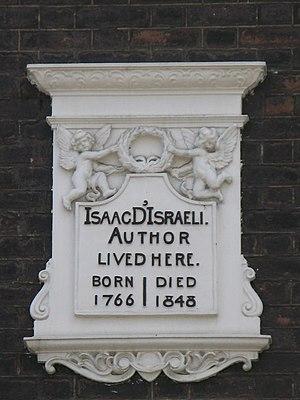
Isaac D'Israeli, né à Enfield le 11 mai 1766 et mort à Bradenham le 19 janvier 1848, est un écrivain, biographe et critique littéraire britannique, père du Premier ministre Benjamin Disraeli. L'une de ses œuvres, Curiosities of Literature, publiée en quatre volumes de 1791 à 1823, est un classique de la littérature anglaise.